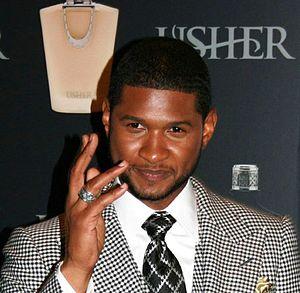
The Voice est la version américaine de l'émission musicale The Voice lancée en 2010 par John de Mol. Elle est diffusée depuis le 26 avril 2011 sur le réseau NBC et au Canada sur le réseau CTV ou CTV Two.